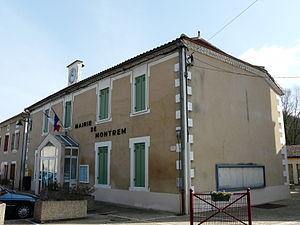
La mairie de Montrem à Montanceix, Dordogne, France.
Montrem est une commune française située dans le département de la Dordogne, en région Nouvelle-Aquitaine.